Dilma Rousseff

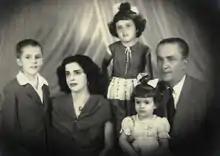
Dilma Rousseff (center) with her parents and siblings

Dilma Vana Rousseff was born in Belo Horizonte, Minas Gerais, southeastern Brazil, on 14 December 1947, to Bulgarian lawyer and entrepreneur Pedro Rousseff (born Petar Rusеv, , 1900–1962) and schoolteacher Dilma Jane da Silva (26 June 1924 – 13 July 2019). Her father was born in Gabrovo, in the Principality of Bulgaria, and was a friend of the Nobel Prize-nominated Bulgarian poet Elisaveta Bagryana. As an active member of the Bulgarian Communist Party, banned in 1924, Petar Rusev fled Bulgaria in 1929 to escape political persecution; he settled in France. He arrived in Brazil in the 1930s, already widowed (he left behind his son Lyuben-Kamen, who died in 2007), but soon moved to Buenos Aires, Argentina. He returned to Brazil several years later, settling in São Paulo, where he succeeded in business. Petar Rusev adapted his first name to Portuguese (Pedro) and the last to French (Rousseff). During a trip to Uberaba, he met Dilma Jane da Silva, a young schoolteacher born in Nova Friburgo, Rio de Janeiro, and raised in Minas Gerais, where her parents were ranchers. The two married and settled in Belo Horizonte, where they had three children: Igor, Dilma Vana, and Zana Lúcia (who died in 1977). Igor Rousseff, Dilma's elder brother, is a lawyer.